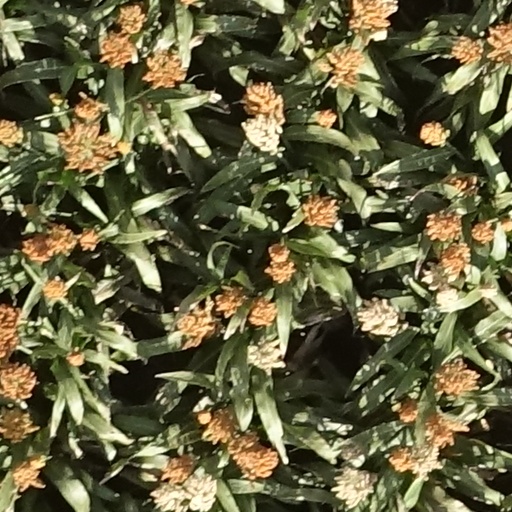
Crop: sorghum